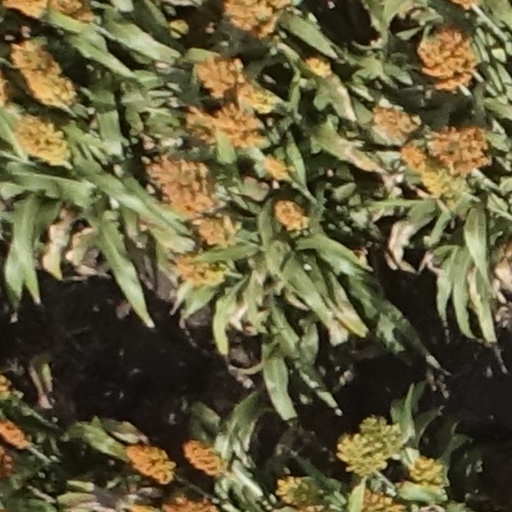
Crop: sorghum